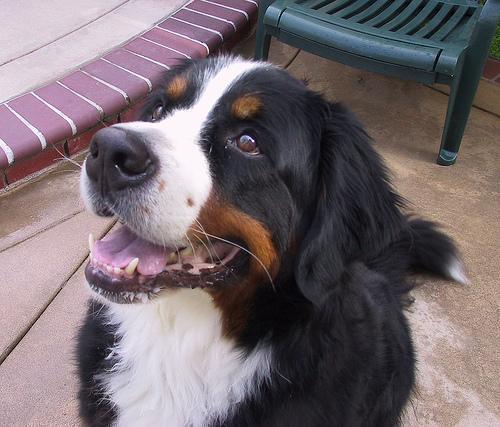
Bernese_mountain_dog